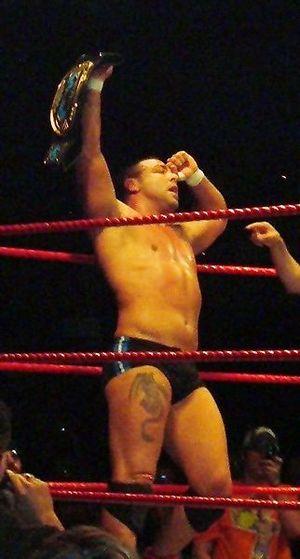
"Anthony Carelli est un acteur, un entrepreneur, un formateur et un ancien catcheur canadien. Il est connu pour avoir travaillé à la World Wrestling Entertainment sous le nom de Santino Marella de 2007 à 2014. Il est le fondateur des arts martiaux canadiens et d'un centre de formation de lutte professionnelle qui se prénomme ""Battle Arts Academy"".